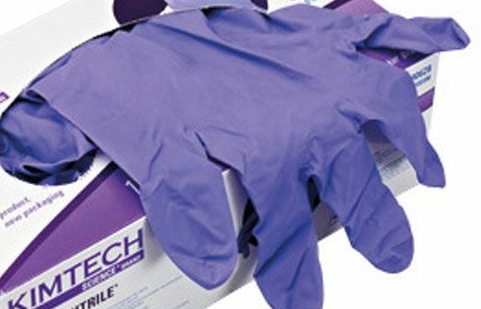
Label: trash